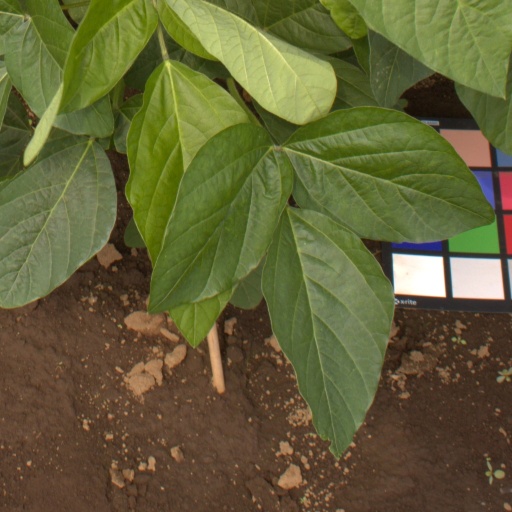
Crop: soybean